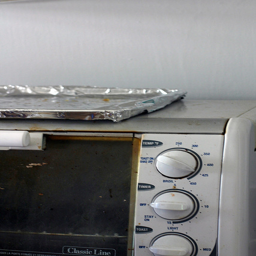
A view of a plate sitting on top of a microwave.
a microwave oven with a tray placed on top
a silver tray with aluminum foil on top of a toaster oven
a tray covered in tin foil on top of a toaster oven
A toaster oven with a metal pan sitting on top of it.